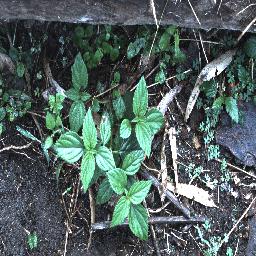
Label: lantana